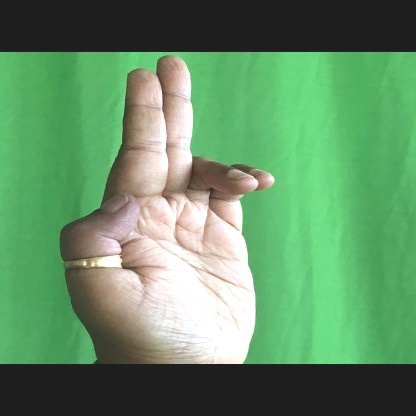
Mudra: Ardhapathaka